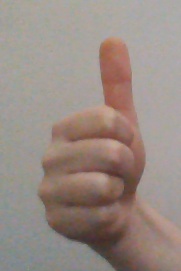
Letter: aleff